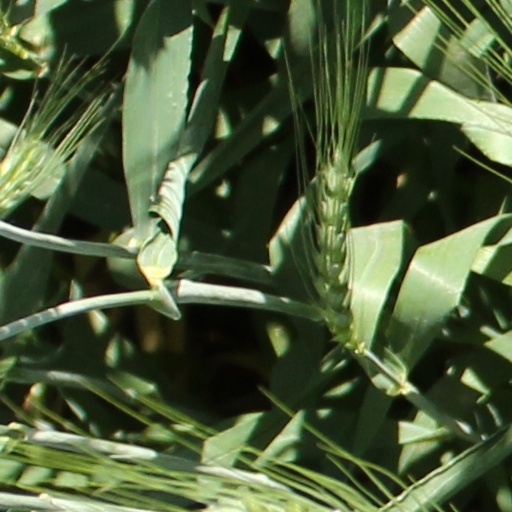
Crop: wheat